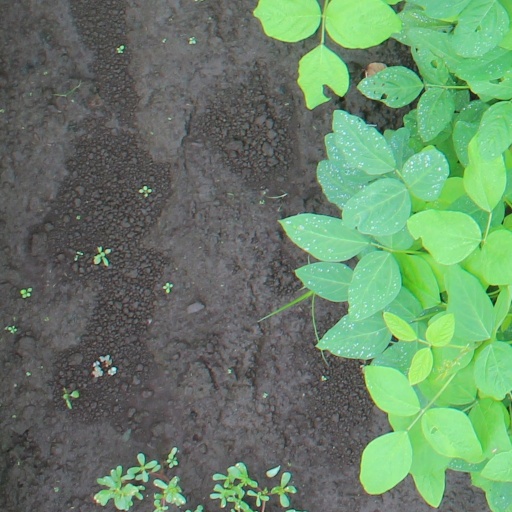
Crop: soybean